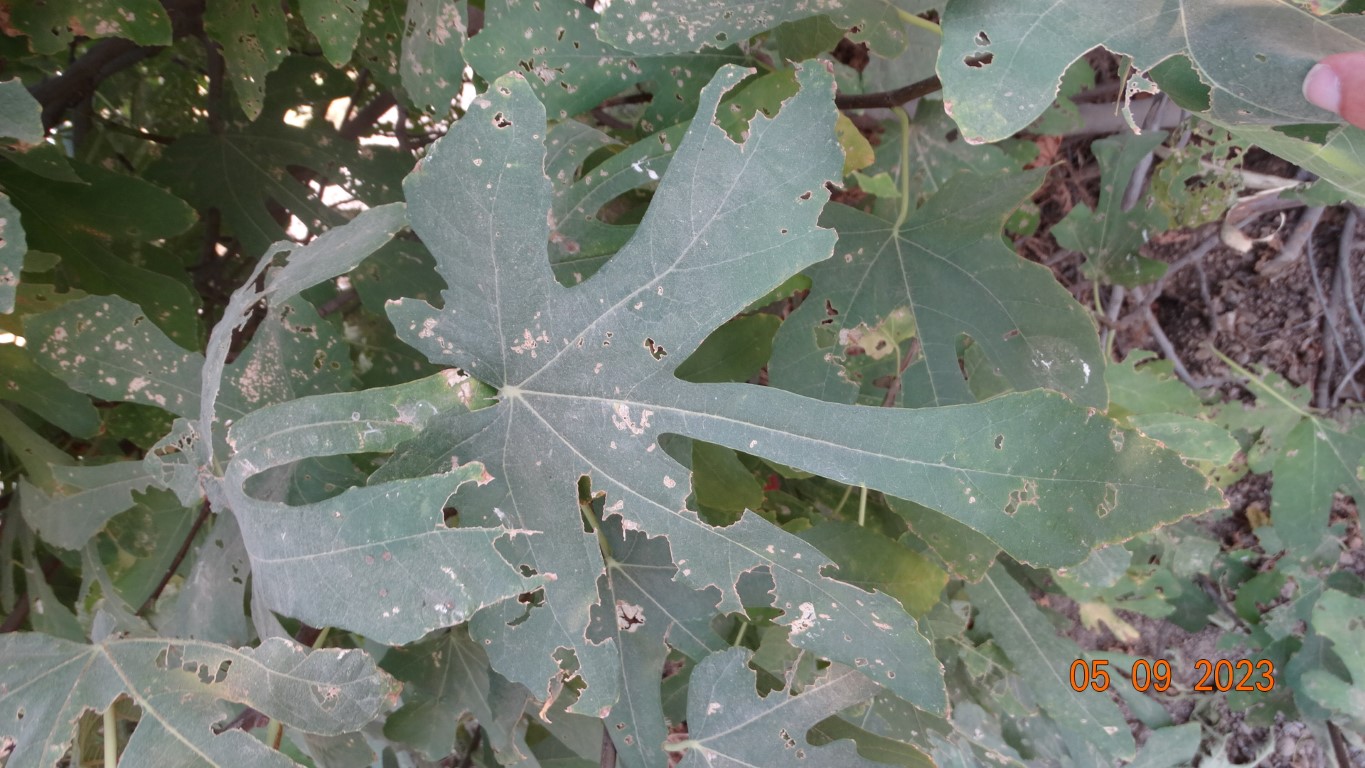
Label: infected